Welding

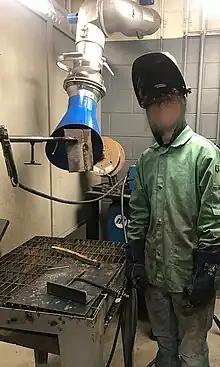
A stick welding booth equipped with local exhaust system (LEV) that removes the toxic fumes, gases, vapours and dusts before they can mix with the room air. Besides toxic emissions, the booth also helps protect bystanders from UV light. With a well-ventilated booth, personal protective equipment is still needed for the welder.

World War I caused a major surge in the use of welding, with the various military powers attempting to determine which of the several new welding processes would be best. The British primarily used arc welding, even constructing a ship, the "Fullagar" with an entirely welded hull. Arc welding was first applied to aircraft during the war as well, as some German airplane fuselages were constructed using the process.